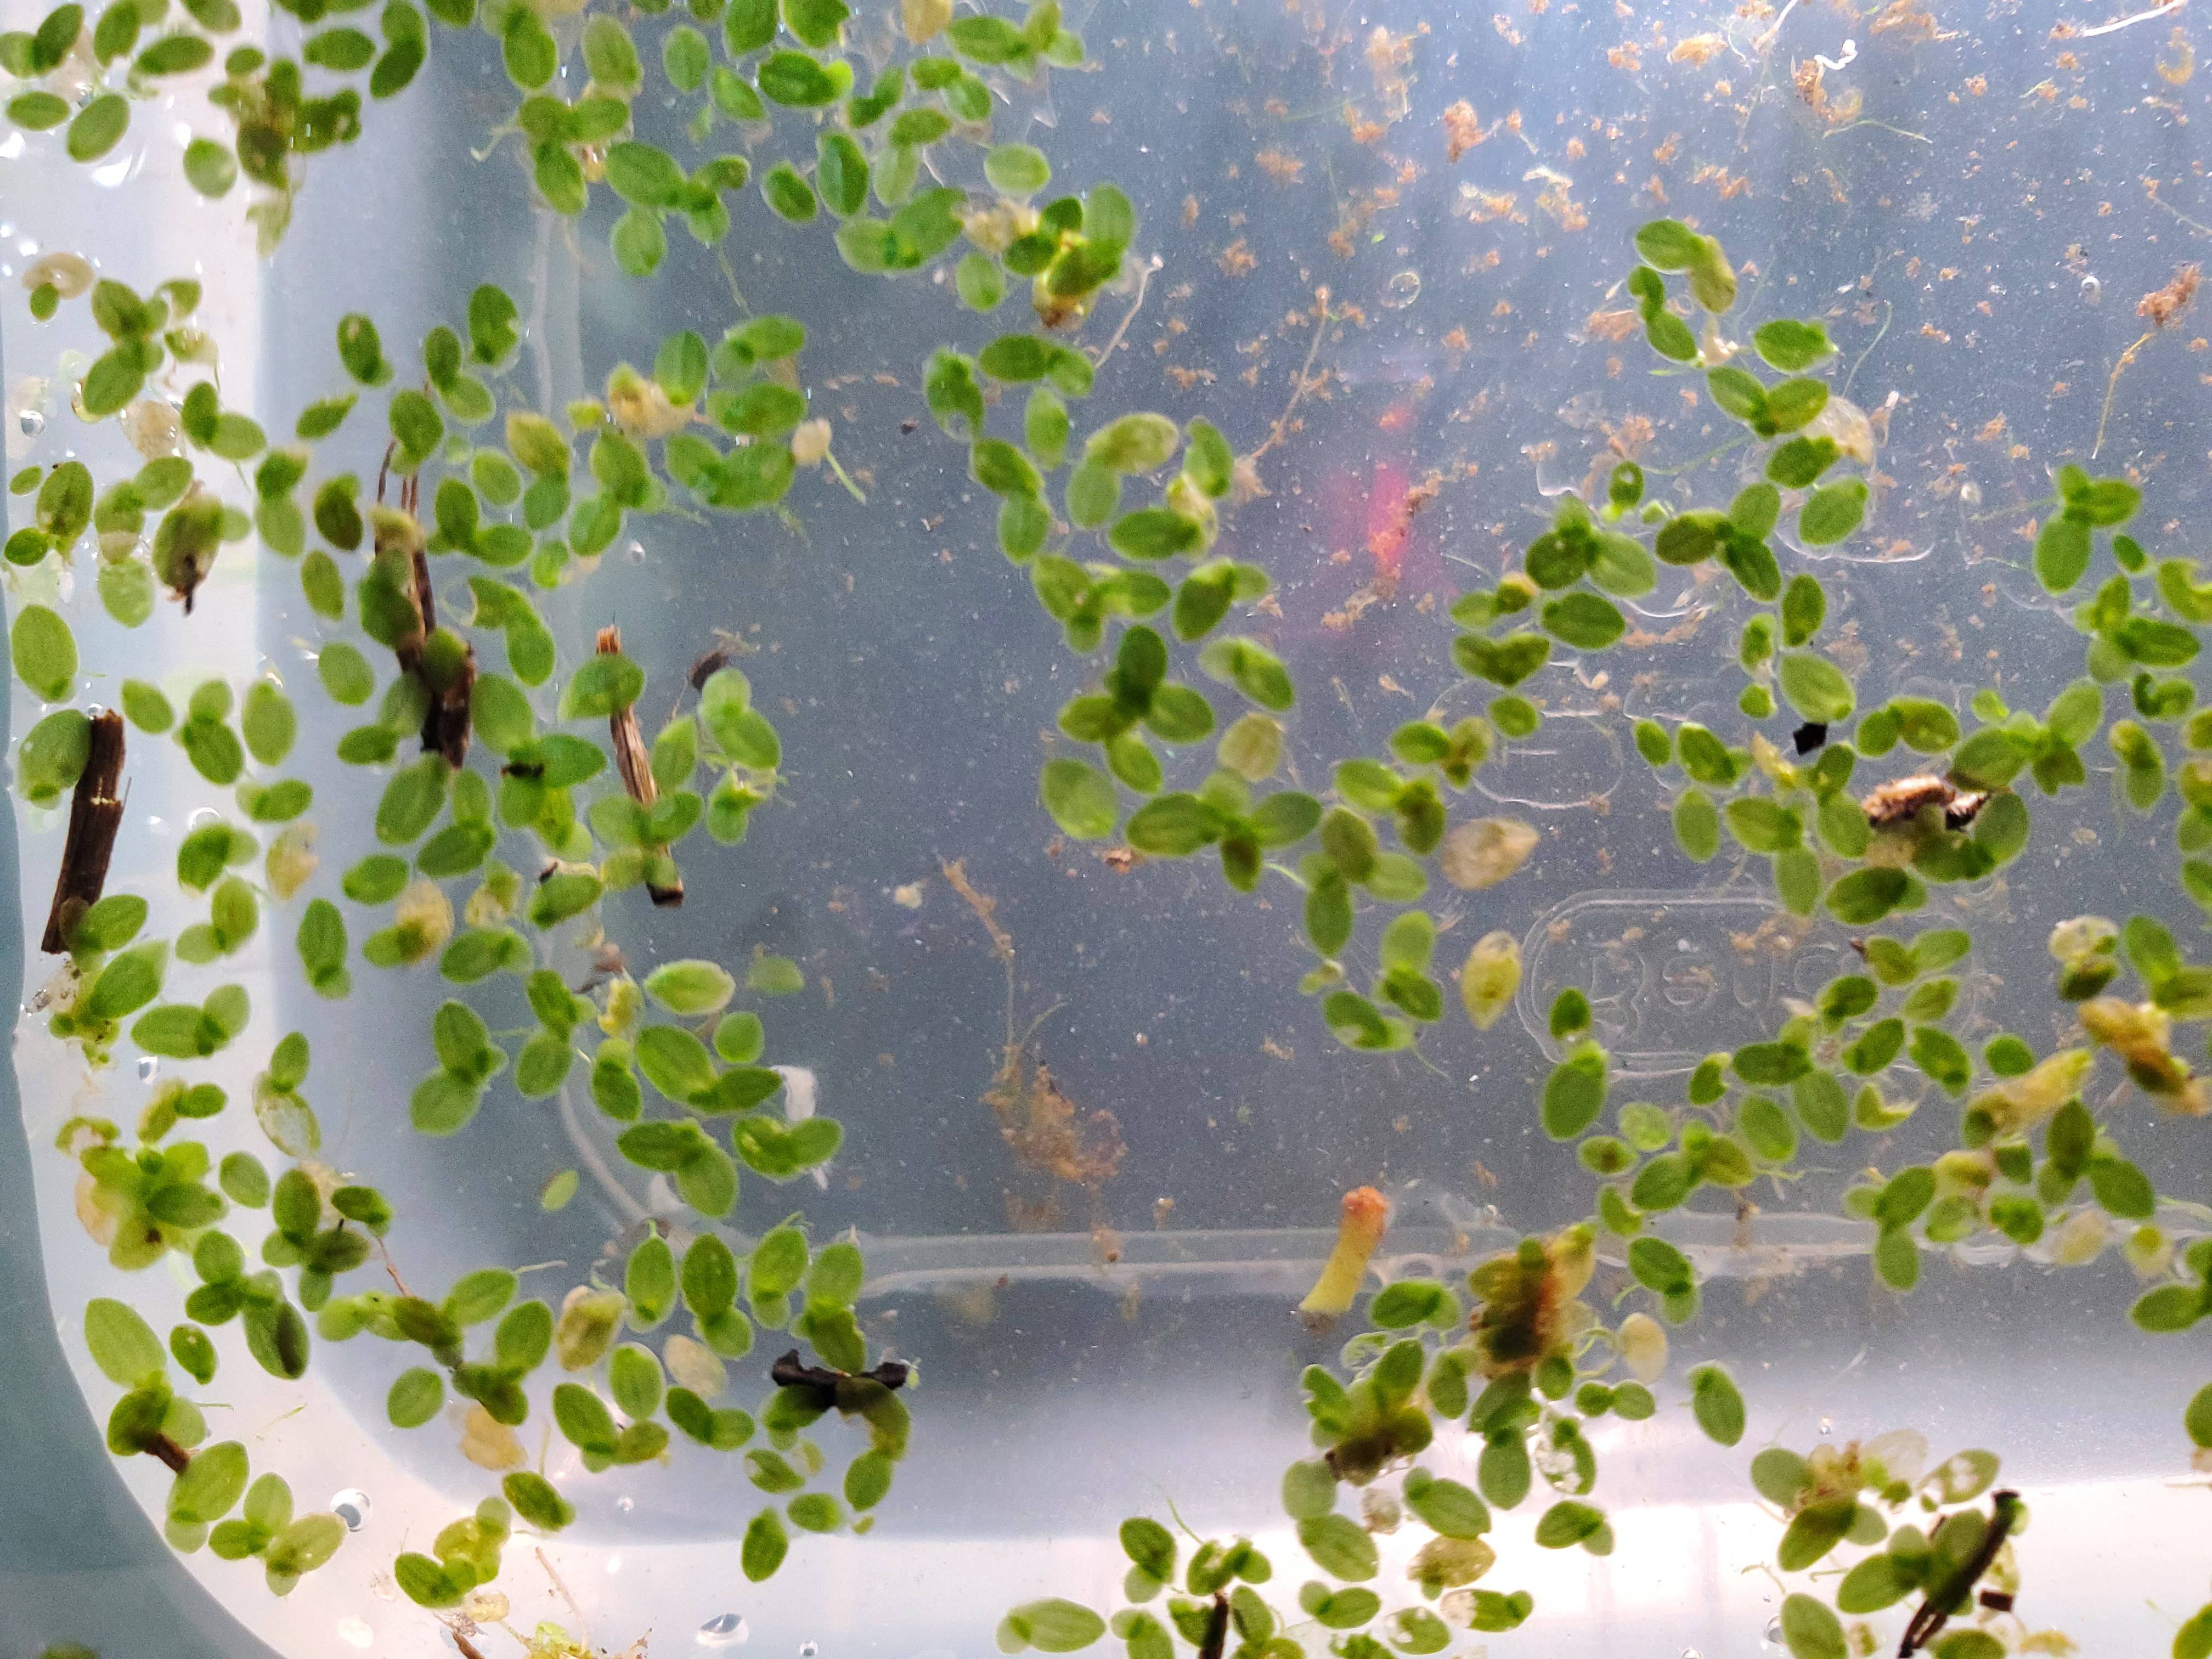
Species: Common Duckweeds (Lemna minor)